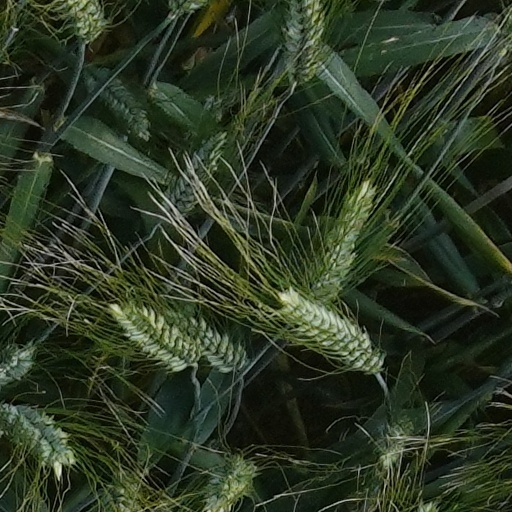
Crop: wheat